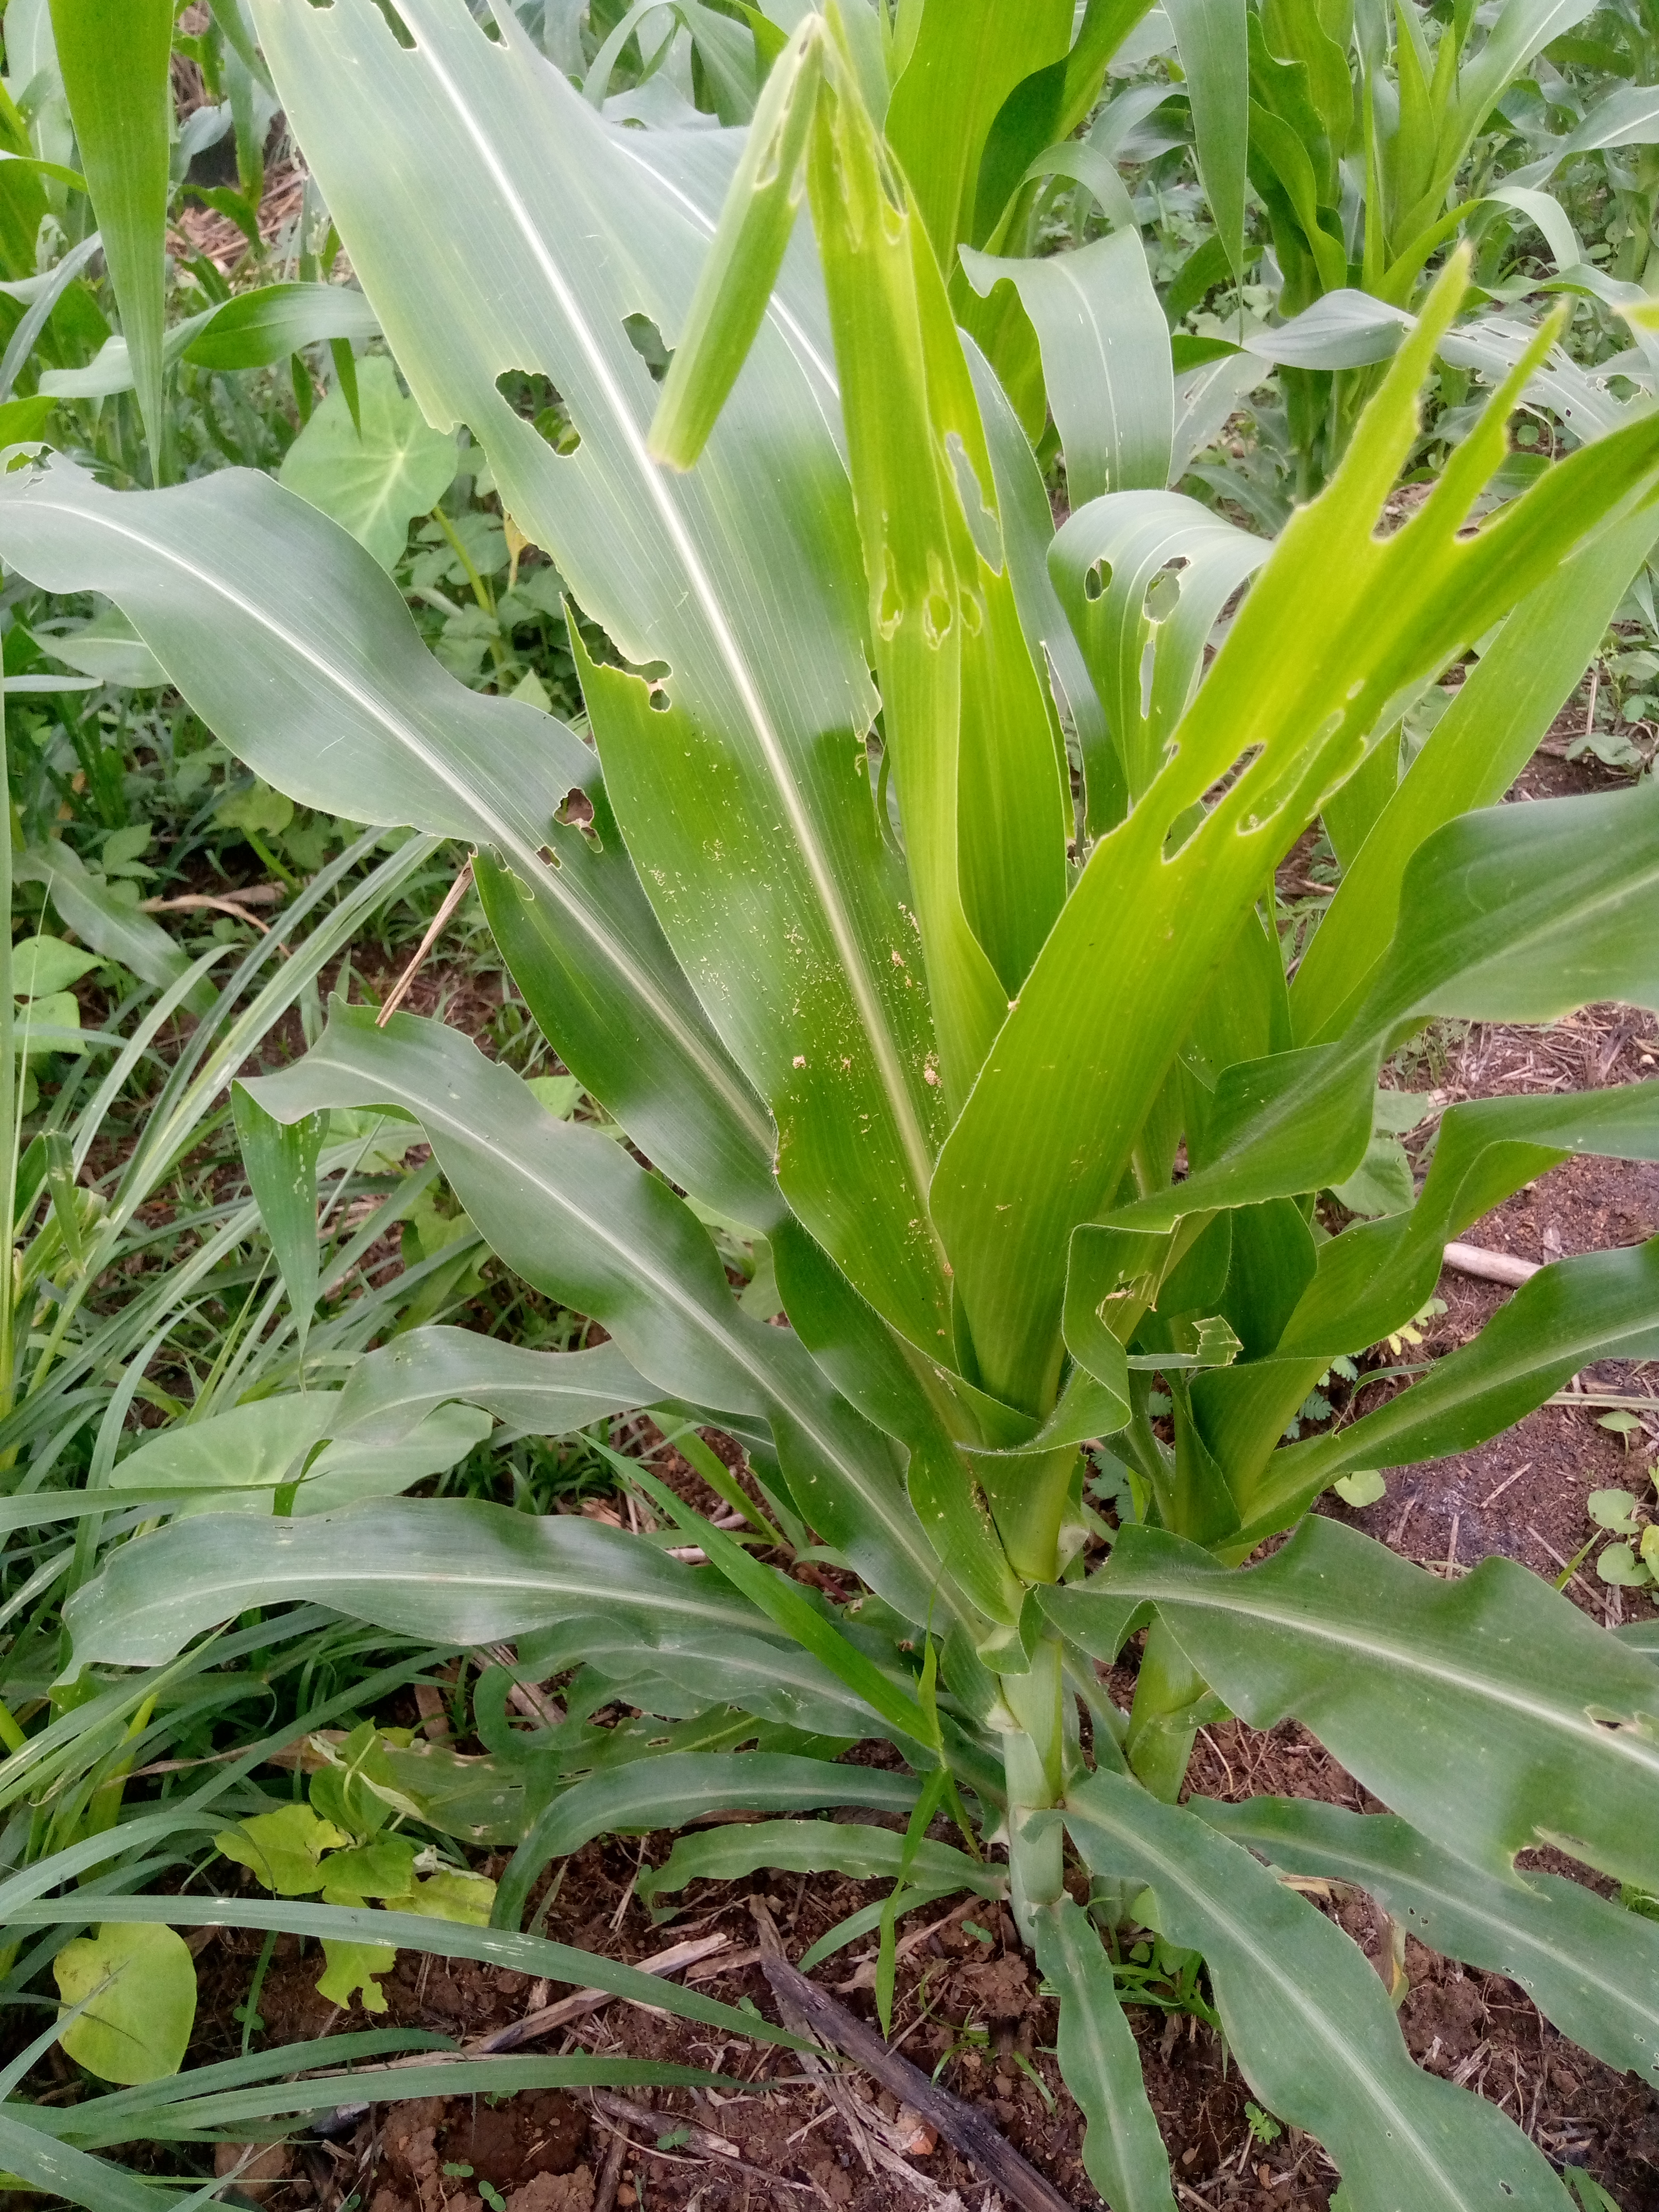
Label: spodoptera_frugiperda